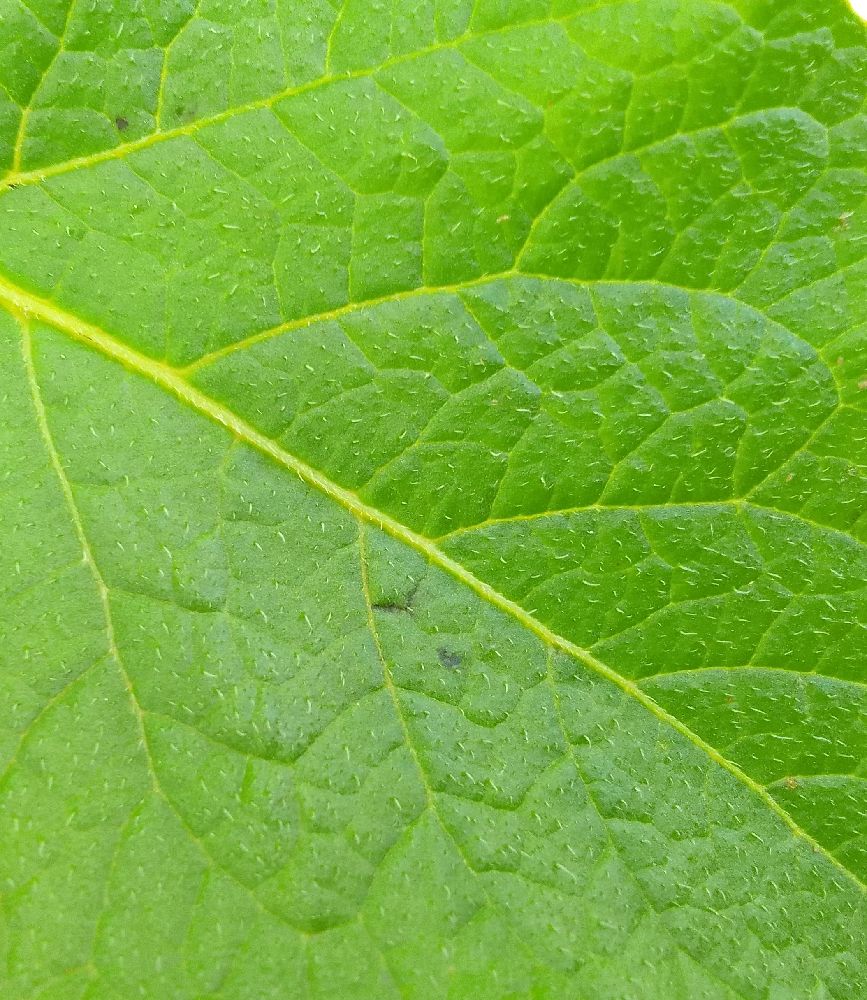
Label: Healthy